Saint John Altarpiece (van der Weyden)

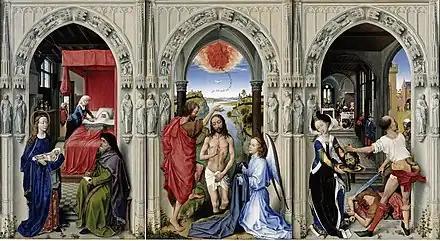
Rogier van der Weyden's "Saint John Altarpiece". Oil on oak panel, each frame 77 x 48cm. Gemäldegalerie, Berlin

The Saint John Altarpiece (or ) is triptych of in oils on oak panel by the Early Netherlandish painter Rogier van der Weyden, now in the Gemäldegalerie, Berlin. The triptych is linked to the artist's earlier "Miraflores Altarpiece" in its symbolic motifs, format and intention.